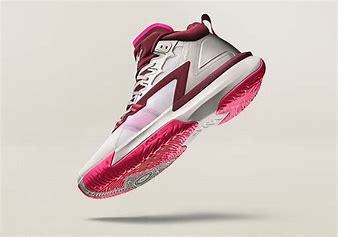
Brand: Jordan
Model: Zion 3